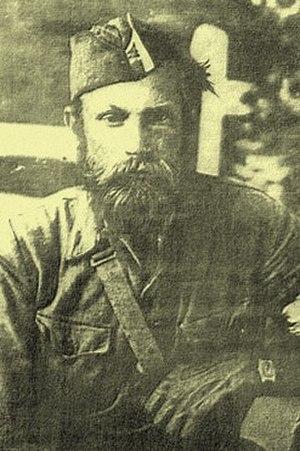
Taras Borovets, né le 9 mars 1908 à Bystrytschi et mort le 15 mai 1981 à New York, est un homme politique et chef militaire ukrainien.